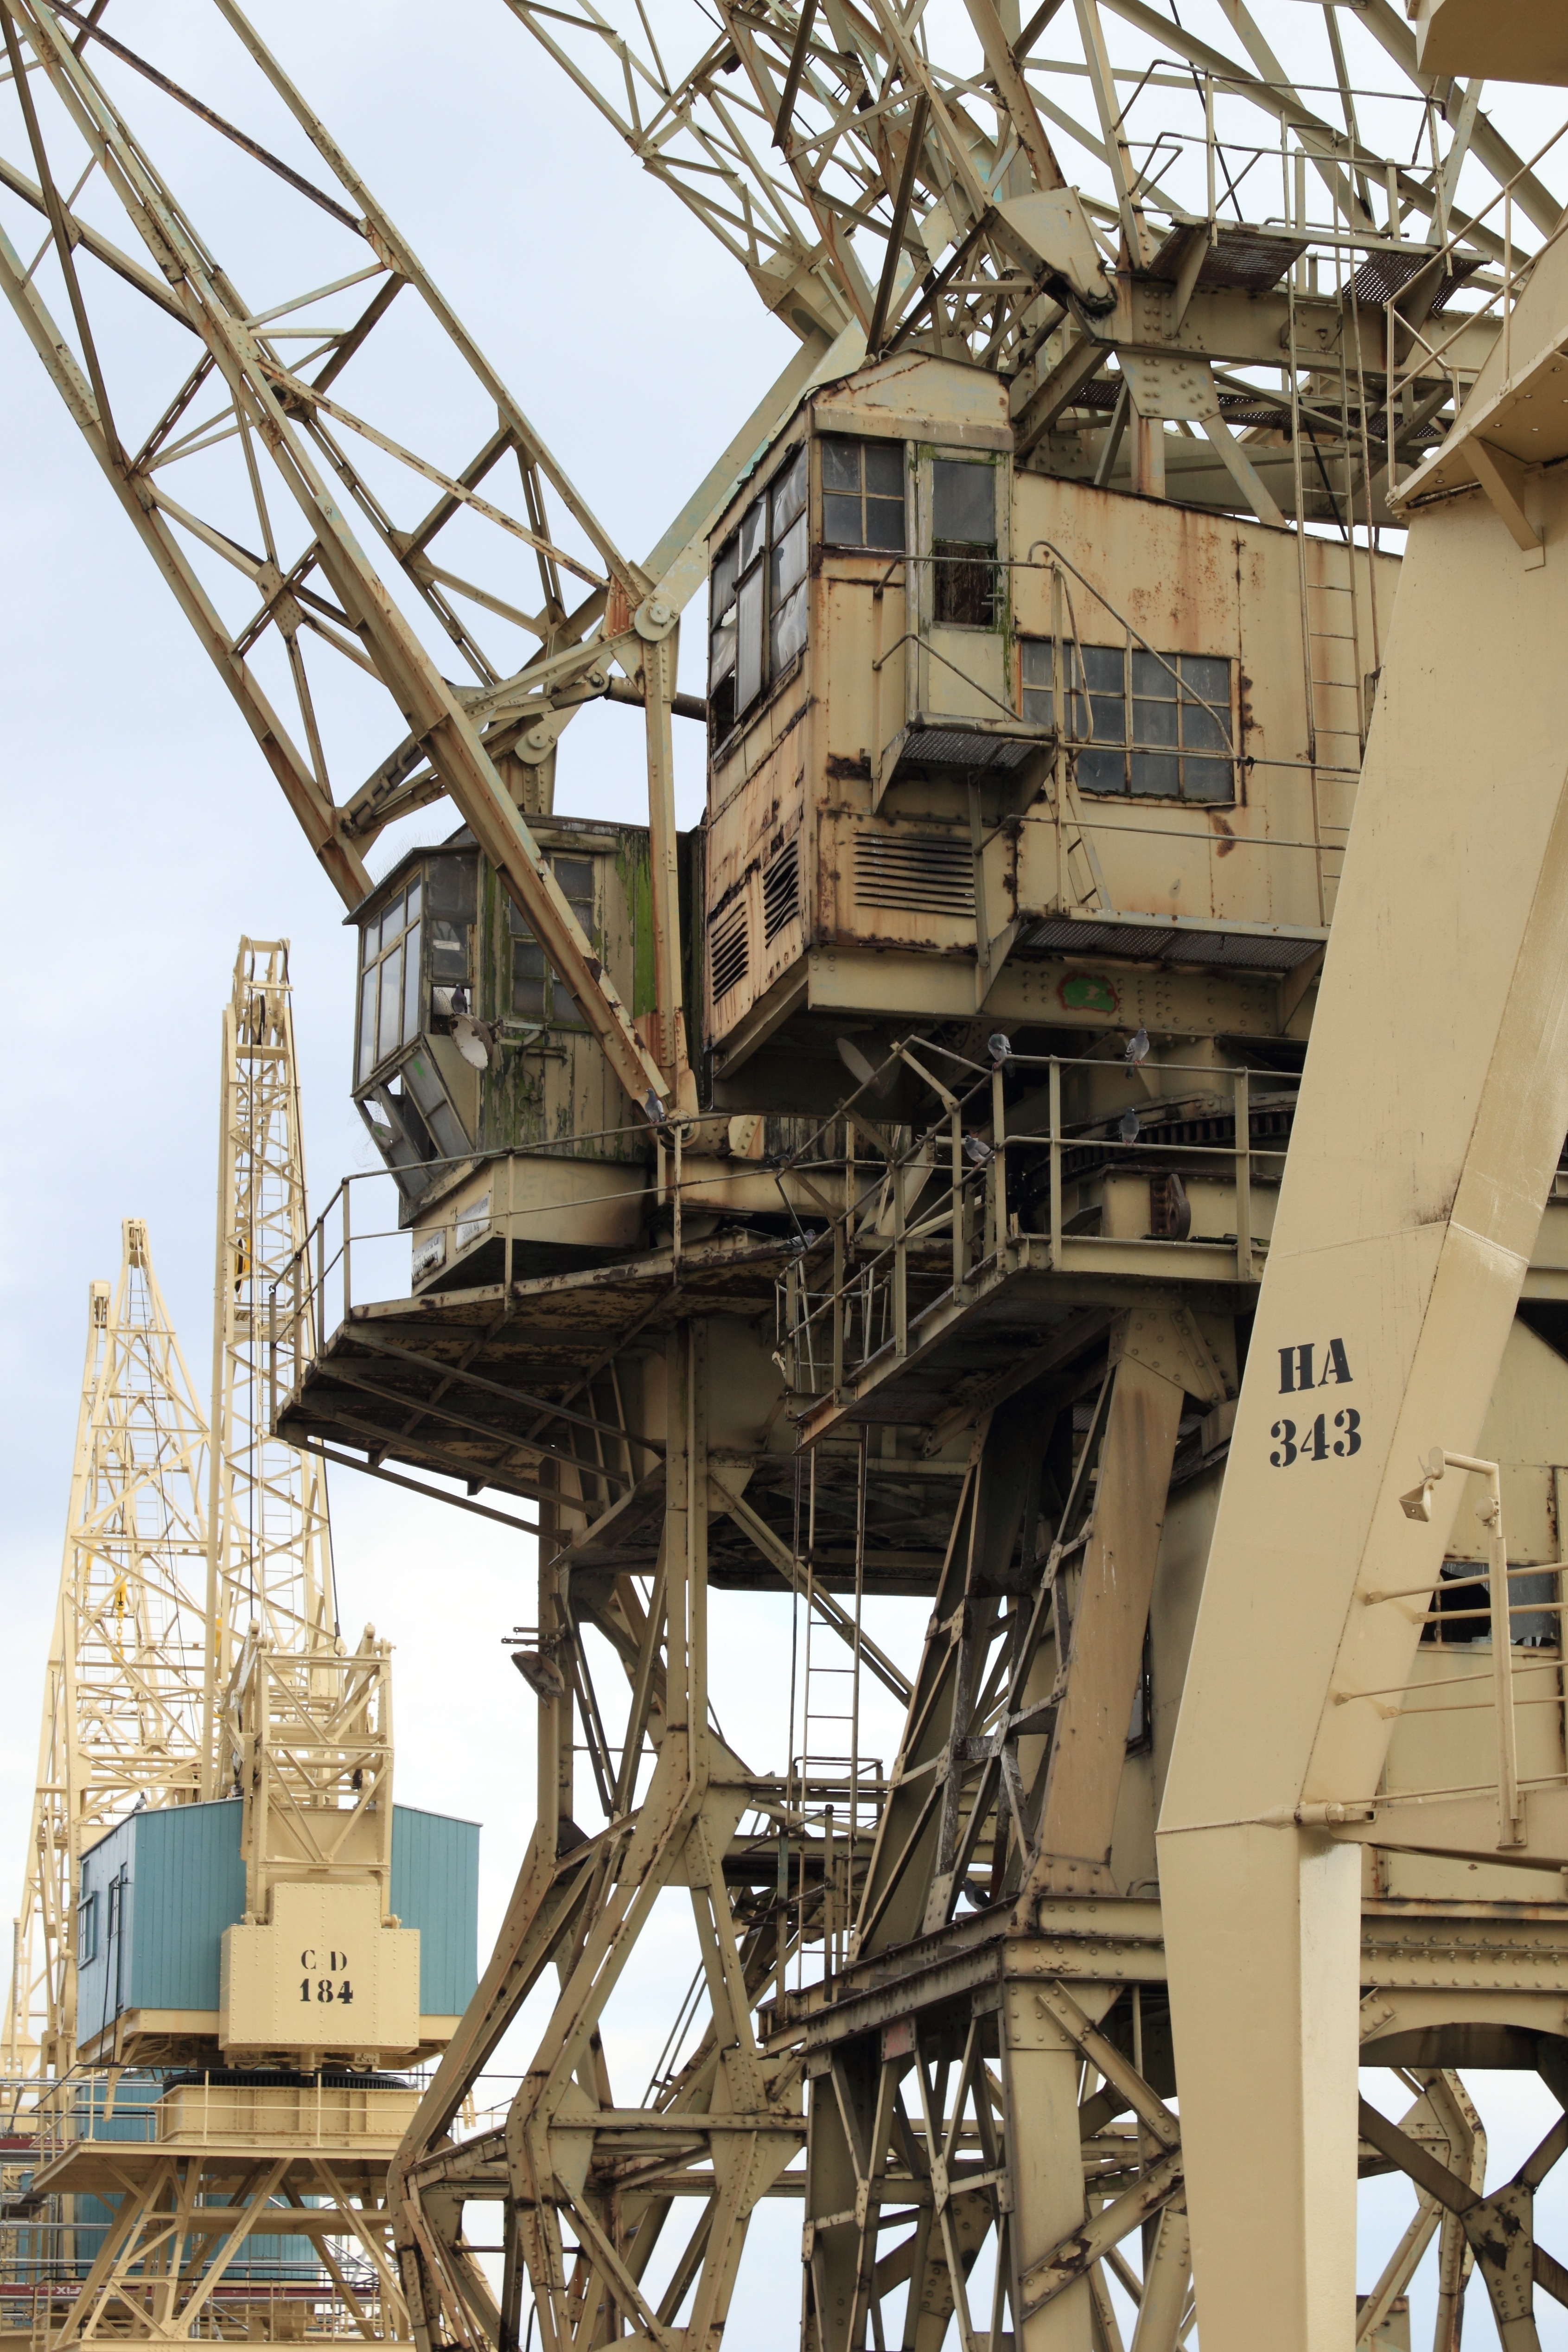
harbor, industry, belgium, cranes, lifting, antwerp, schelde, construction equipment, scheldt